Maserati Coupé

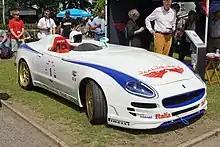
The Maserati 420 Super Monoposto

The manual transmission is a six-speed unit that was available either as a GT or CC (Cambiocorsa) using paddle shifters. The GT version utilises a foot-operated clutch, whereas the Cambiocorsa (Italian, meaning "race shift”) is an automated manual transmission. It uses a Formula One-type gearbox, built by Graziano Trasmissioni, with hydraulic operation and electronic management operated by F1-style paddles behind the steering wheel, similar to the system used in Ferrari sports cars. The system allows the driver to choose between four different operating modes: Normal, Sport, Auto and Low Grip. Each of these programs is selected by means of console-mounted buttons, corresponding to different types of operating mode. By switching between the Normal and Sport modes, the driver can select between different electronic stability control settings and, if installed, different active suspension settings. Normal mode provides a more comfortable ride, whereas Sport mode stiffens up the suspension and provides fast gear shifts of around a quarter of a second. Automatic mode electronically handles shifting of the transmission, but allows the driver to rapidly revert to manual using the F1-style paddles. The Low Grip, or Ice mode, allows for smooth starting and gear changes on snow and ice.